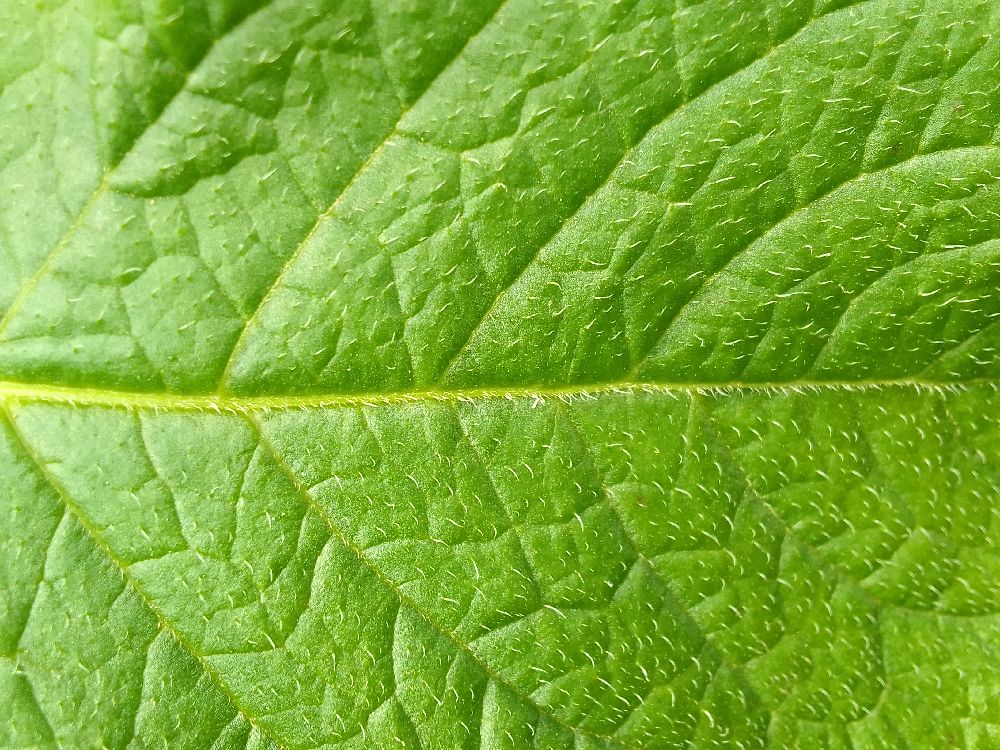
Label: Healthy